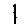
Label: 1